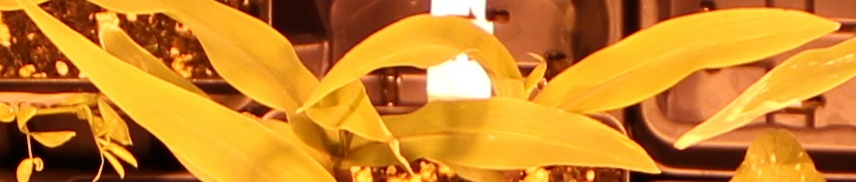
Label: Corn